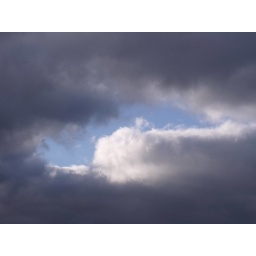
a break in the clouds reveals sunshine on the cloud tops